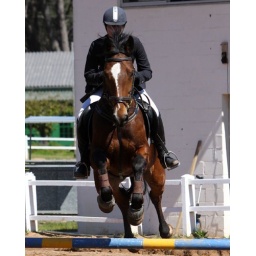
This is my big boy at his first jumping show. He came 5th in the first class.